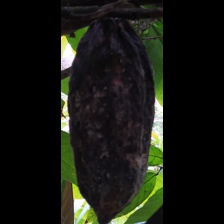
Label: phytophthora